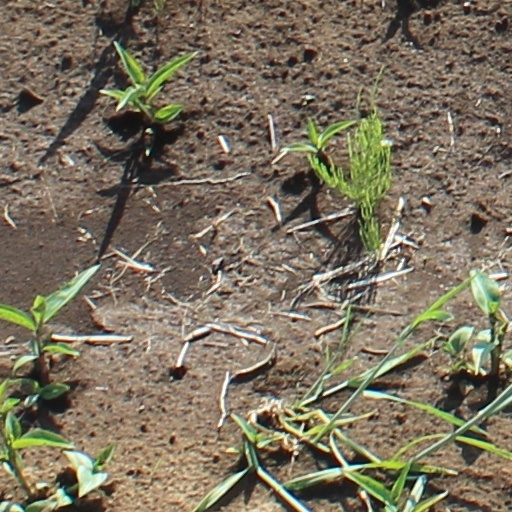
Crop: wheat